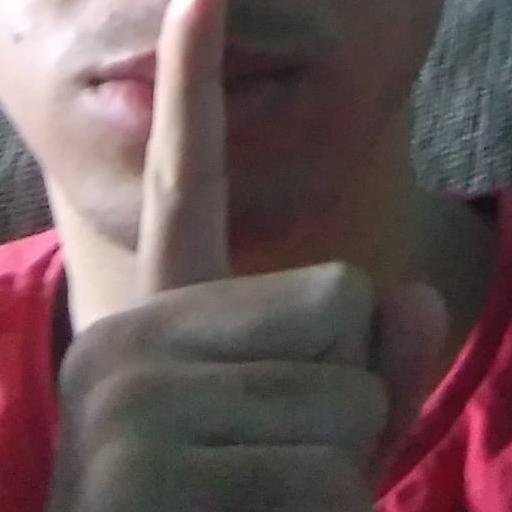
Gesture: mute